Cheerleading uniform

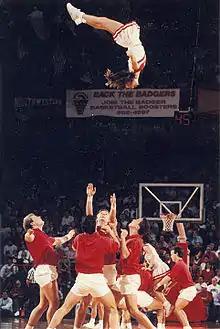
University of Wisconsin–Madison cheerleaders, 1992

As fashion styles changed through the 1960s so did the cheerleading uniform. Gone were the overly long wool skirts, as pleated shorter skirts became more popular. The long skirt was essentially chopped in half as knee length cotton fabric skirts made for easier movement and a more comfortable experience for the wearer as compared to their wool counterparts.